Higashi-Hachimori Station

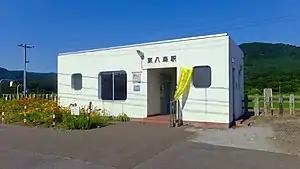
Higashi-Hachimori Station in July 2017

is a railway station located in the town of Happō, Akita Prefecture, Japan, operated by East Japan Railway Company (JR East).